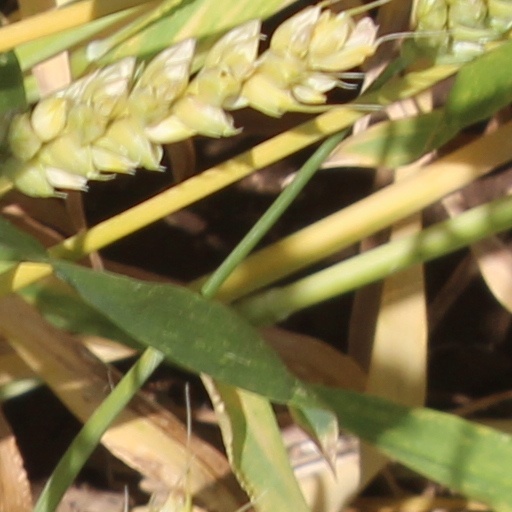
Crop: wheat